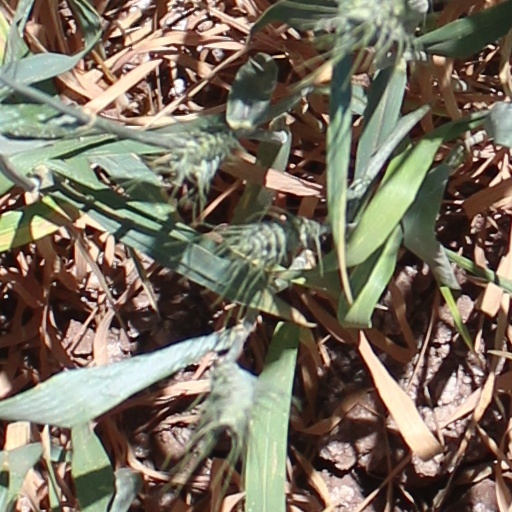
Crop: wheat